California State Route 14

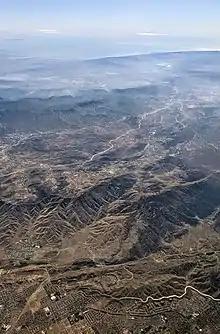
Antelope Valley Freeway through the San Gabriel Mountains, with California Aqueduct at Palmdale in the foreground

The southern portion of the freeway, from I-5 to the Avenue D exit near Lancaster, has been designated the Antelope Valley Freeway by the state legislature. The Antelope Valley Freeway begins in the Santa Susana Mountains at the Newhall Pass interchange by splitting from the Golden State Freeway (I-5). This is the busiest portion of the route with an annual average daily traffic (AADT) count of 169,000 vehicles per day. The freeway forms much of the eastern boundary of Santa Clarita along its route. Past Santa Clarita, the road continues northeast and crosses the Sierra Pelona Mountains and western San Gabriel Mountains via the canyon of the seasonal Santa Clara River. The ascent is mostly rugged and rural terrain, with only two small towns along the ascent, first Agua Dulce and later Acton. In Agua Dulce, the freeway forms the southern boundary of Vasquez Rocks Park, a county park. The highway crests the Sierra Pelona Mountains via Escondido Summit, at an elevation of , before descending and passing by Acton to the north. The highway then crests the San Gabriel Mountains via Soledad Pass, at an elevation of . The route of the highway through the mountains loosely parallels that of the Metrolink Antelope Valley Line.